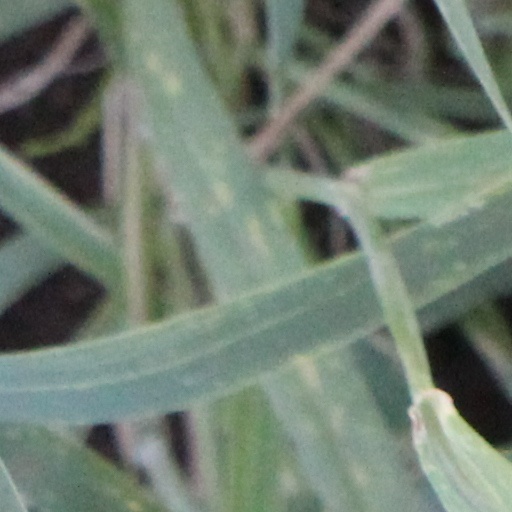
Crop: wheat